Pontus (region)

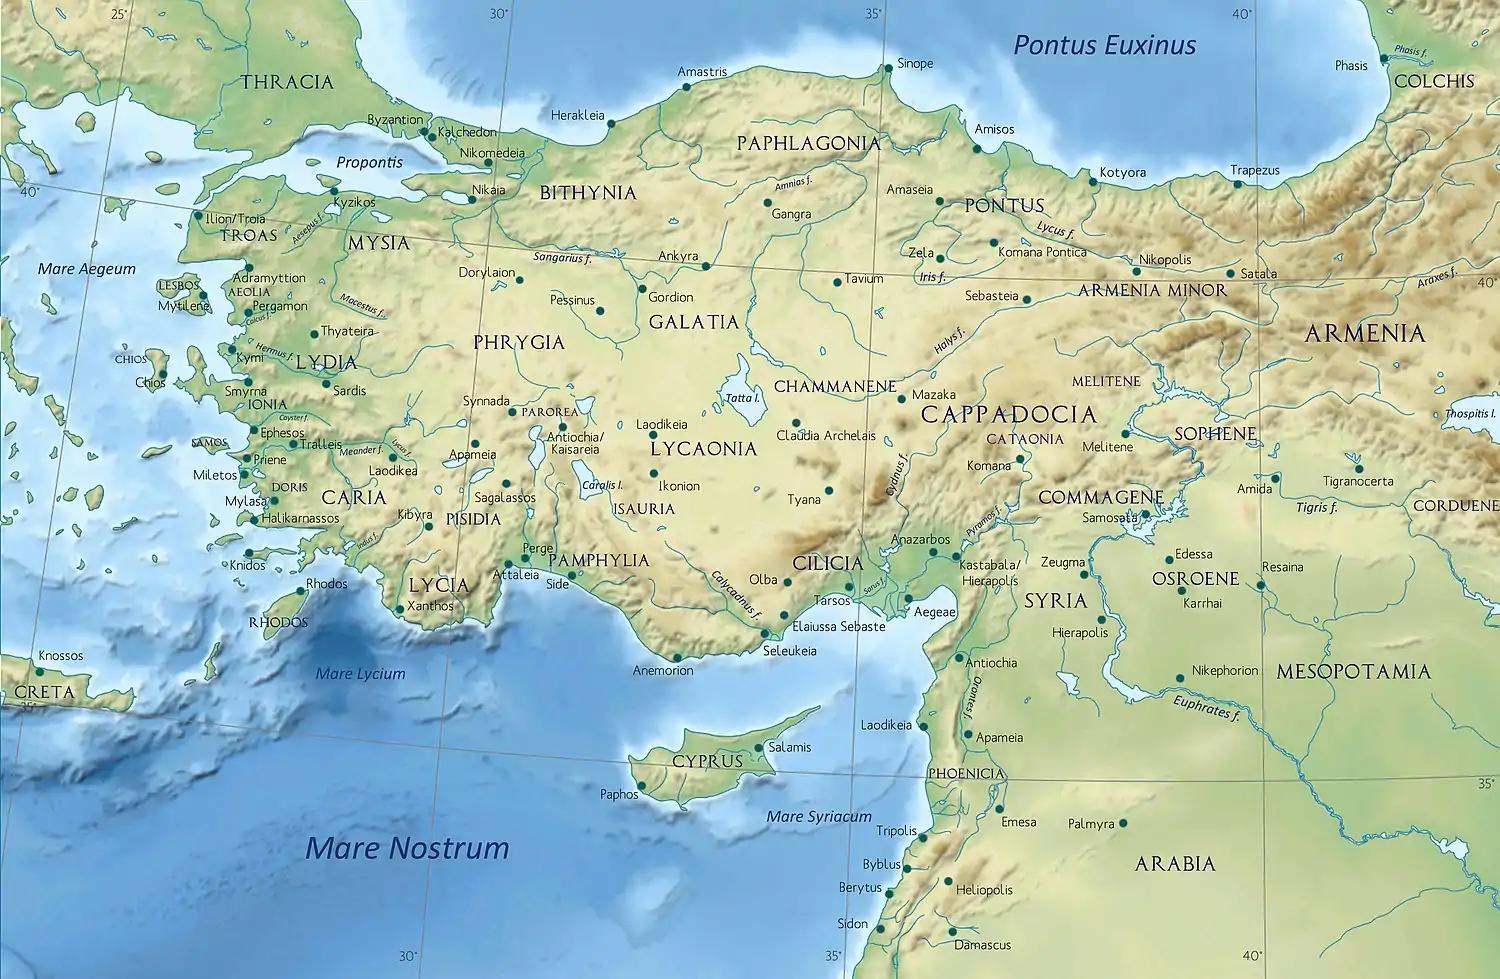
Anatolia or Asia Minor in the Greco-Roman period: The classical regions, including Pontus, and their main settlements.

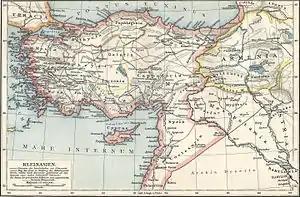
Map of Pontus in antiquity, 1901

The first travels of Greek merchants and adventurers to the Pontus region occurred probably from around 1000 BC, whereas their settlements would become steady and solidified cities only by the 8th and 7th centuries BC as archaeological findings document. This fits in well with a foundation date of 731 BC as reported by Eusebius of Caesarea for Sinope, perhaps the most ancient of the Greek colonies in what was later to be called Pontus. The epical narratives related to the travels of Jason and the Argonauts to Colchis, the tales of Heracles' navigating the Black Sea, and Odysseus' wanderings into the land of the Cimmerians, as well as the myth of Zeus constraining Prometheus to the Caucasus mountains as a punishment for his outwitting the Gods, can all be seen as reflections of early contacts between early Greek colonists and the local, probably Caucasian, peoples. The earliest known written description of Pontus, however, is that of Scylax of Korianda, who in the 7th century BC described Greek settlements in the area.